MOS Technology 6502

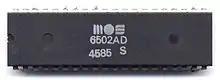
6502 processor in a DIP-40 plastic package. The four-digit date code indicates it was made in the 45th week (November 4–10) of 1985.

The MOS Technology 6502 (typically pronounced "sixty-five-oh-two" or "six-five-oh-two") is an 8-bit microprocessor that was designed by a small team led by Chuck Peddle for MOS Technology. The design team had formerly worked at Motorola on the Motorola 6800 project; the 6502 is essentially a simplified, less expensive and faster version of that design.